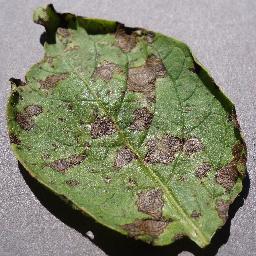
Etiqueta: Tizon_Temprano